Blue Flame Building

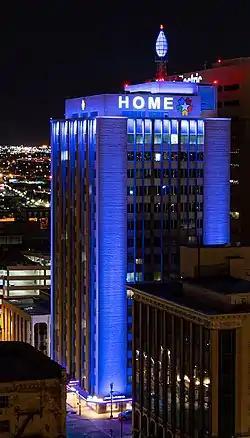
Blue Flame Building at night after recent renovations in 2021

The Blue Flame Building or the El Paso Natural Gas Company Building is a skyscraper in El Paso, Texas. It was briefly the tallest building in El Paso upon its completion in 1954. The building housed the El Paso Natural Gas Company until 1996 when the El Paso Independent School District (EPISD) housed employees there for a few years. The Housing Authority of the City of El Paso (HACEP) recently completed a $52 million major renovation in 2021 that includes retail spaces, offices, and low-income apartments.